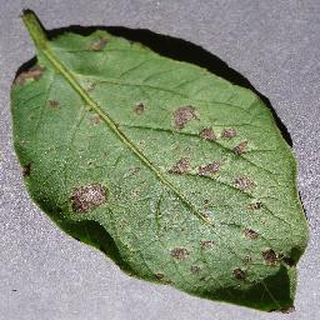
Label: potato_early_blight